Toronto Police Service

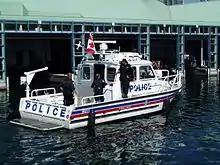
Marine unit boat outside the unit's station at Harbourfront

Encompasses the original city of Toronto, the former cities of York and East York, and some southern portions of the former City of North York.